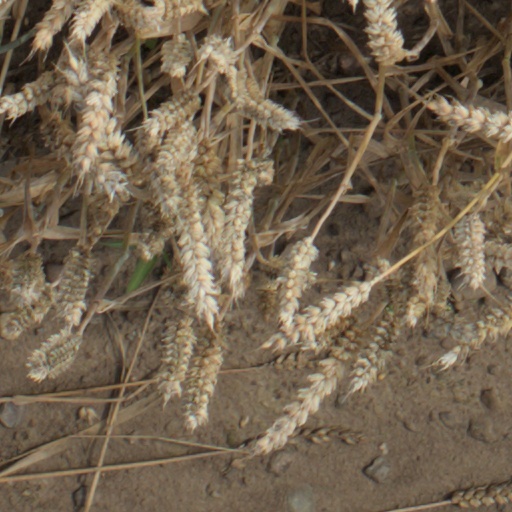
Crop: wheat